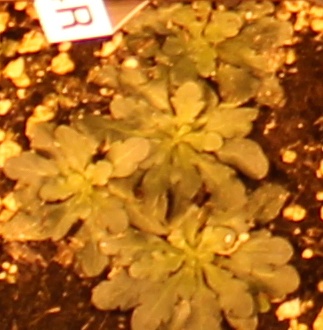
Label: Horseweed